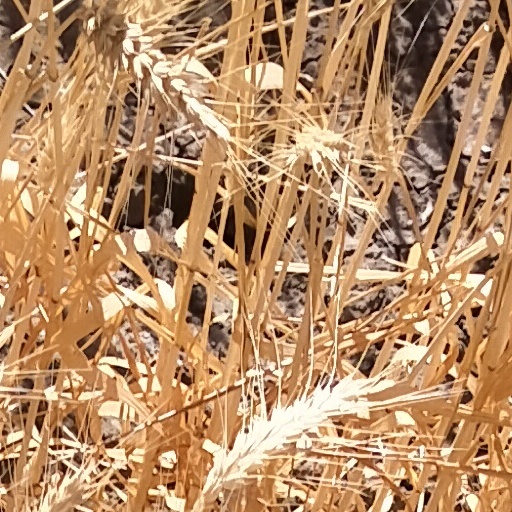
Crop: wheat